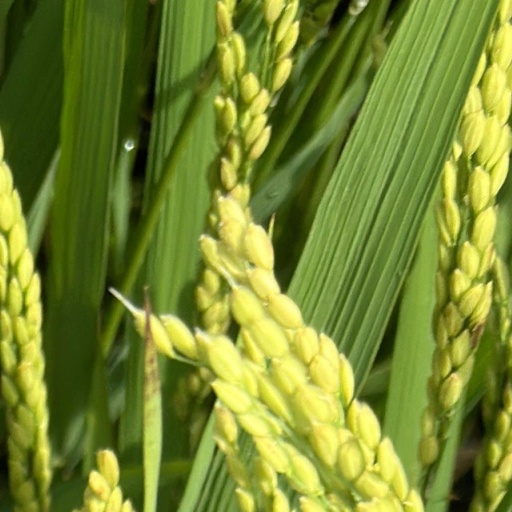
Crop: rice